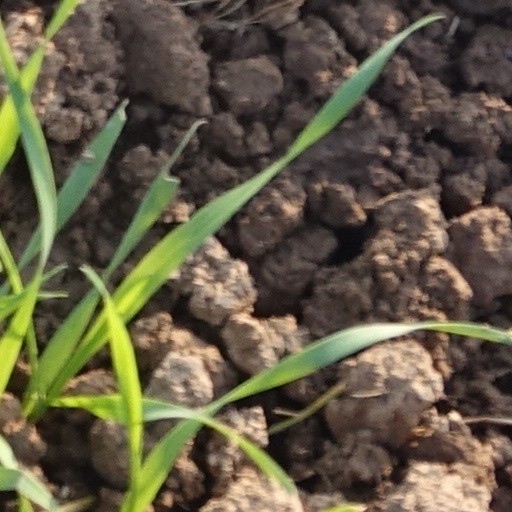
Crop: wheat